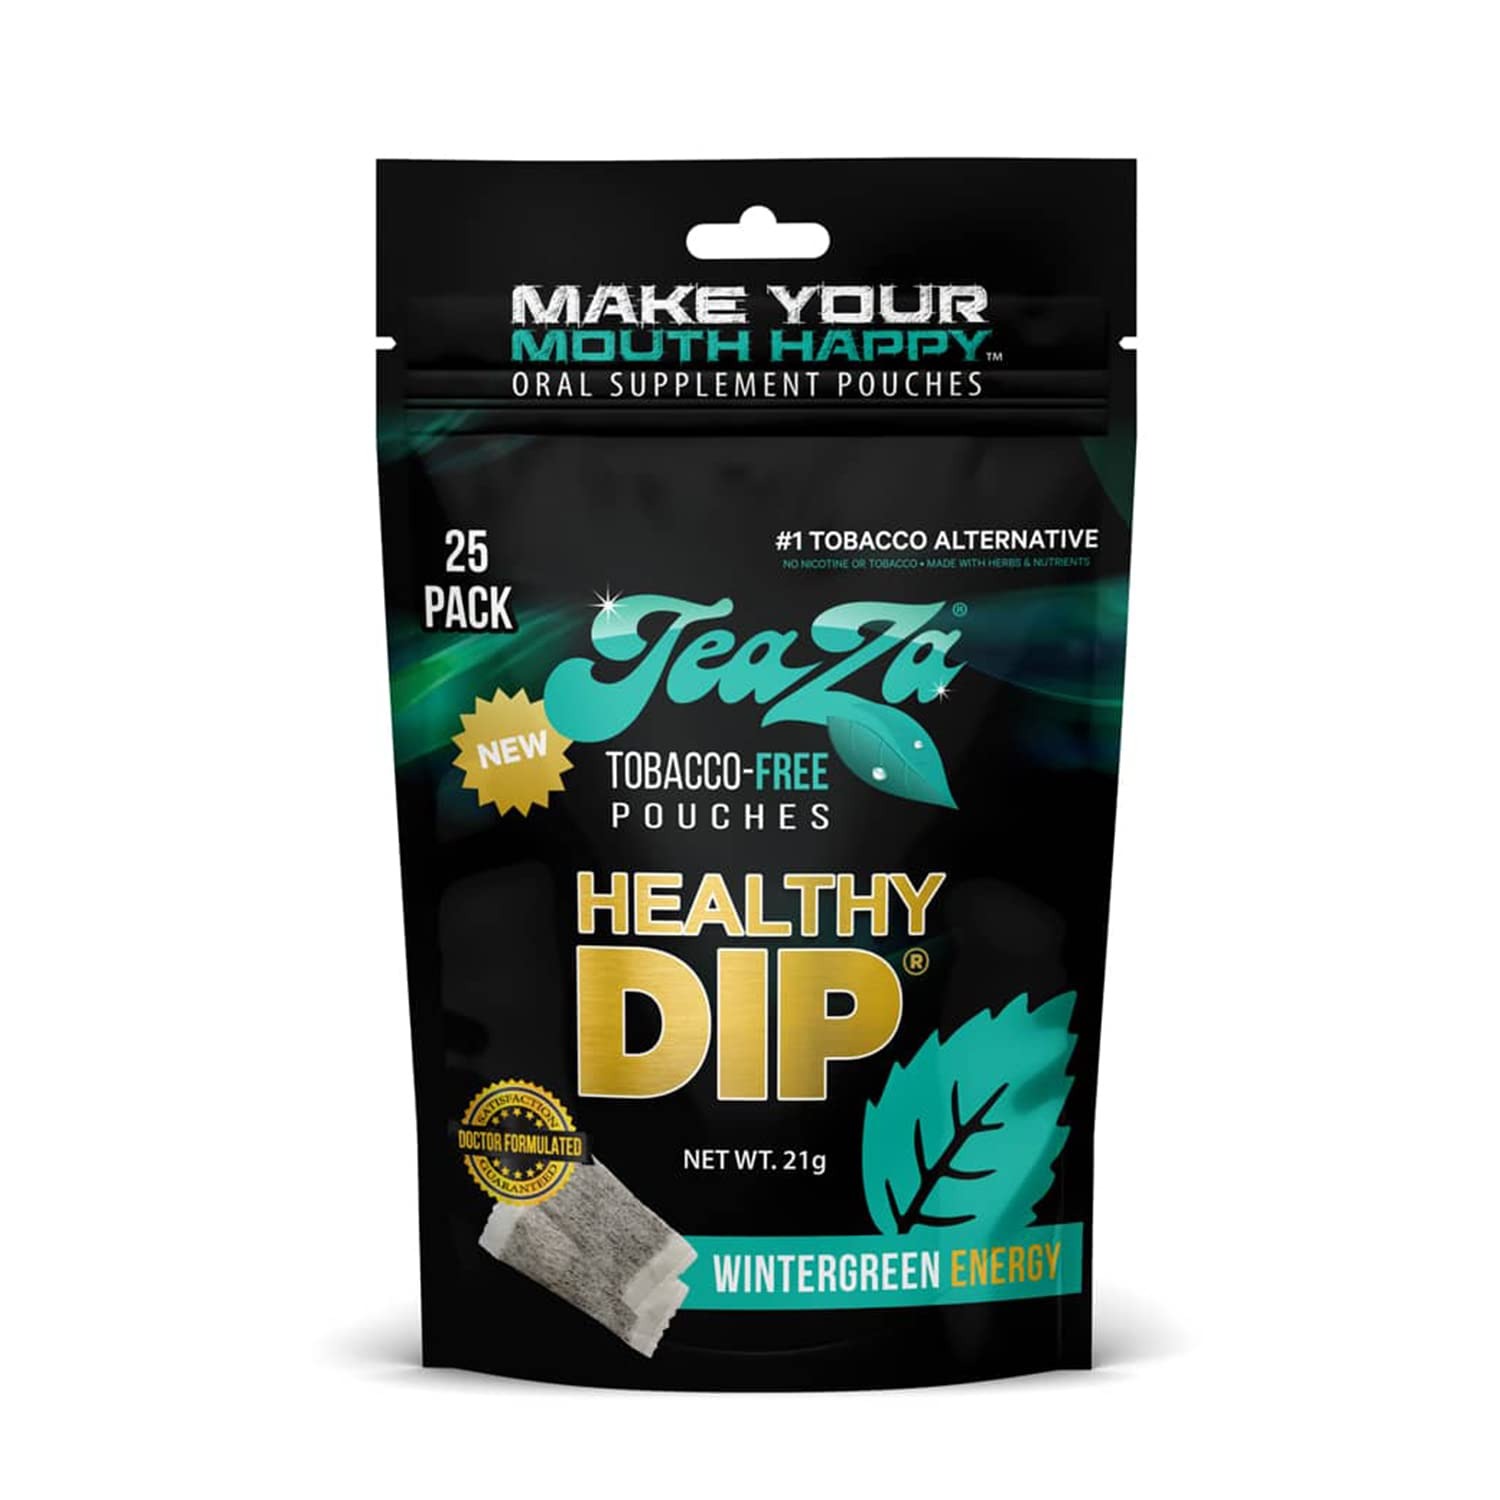
Item Name: Teaza Herbal Energy Pouches Tobacco Alternative Nicotine Free Dip, Smokeless Alternative Snuff Healthy Dip Pouches, Wintergreen Energy (1 Pack) Tobacco Free Chewing with Premium Cool, Crisp Flavor
Product Description: TeaZa Healthy Dip is a nutritional supplement formulated to utilize oral stimulation to maximize innate natural energy. Enjoy the natural energy boost from this caffeinated pouch. Great tasting, packed with vitamins and herbs. Improves mental focus and boosts energy.
Value: 25.0
Unit: Count

Price: 12.95